Our Lady of Mount Carmel Parish Church (Pulong Buhangin)

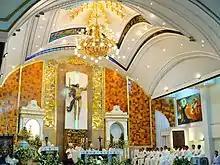
Church sanctuary during the Episcopal Coronation

The parish was established on November 25, 1940, by the decree of the Archbishop of Manila, Michael J. O'Doherty. This decree separated the barrios of Pulong Buhangin, Quepombo, Catmon, Tigbe, among others from the jurisdiction of La Purisima Concepcion Parish in Santa Maria. The parochial vicar of La Purisima Concepcion Parish at that time, Jose Aguinaldo was installed as its first parish priest.